List of Portland Thorns FC players

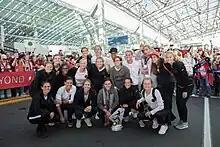
Portland Thorns FC won the league championship in 2017

Portland Thorns FC is an American professional women's soccer club which began play in the National Women's Soccer League's (NWSL) inaugural season in 2013. All Thorns players who have appeared for the team in an official competition or have been contracted to play for the team are listed below.